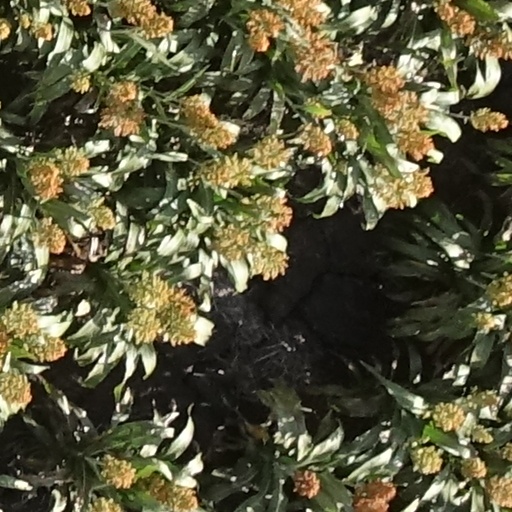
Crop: sorghum